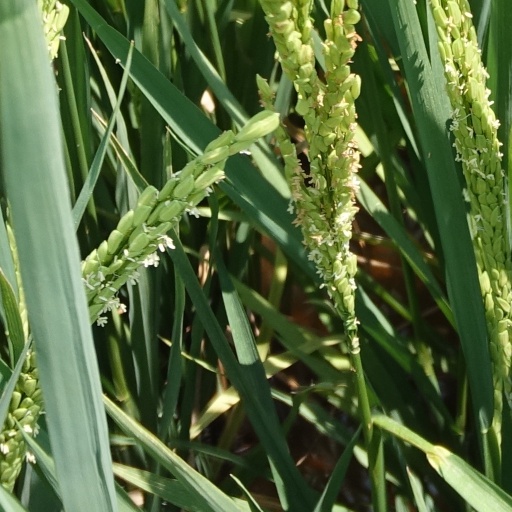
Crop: rice